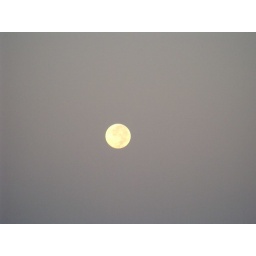
yellow moon in gray sky